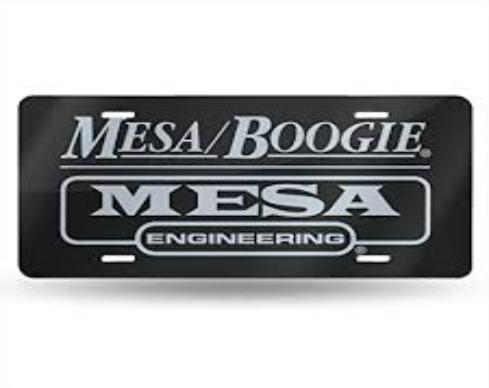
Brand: mesa boogie
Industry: Clothes